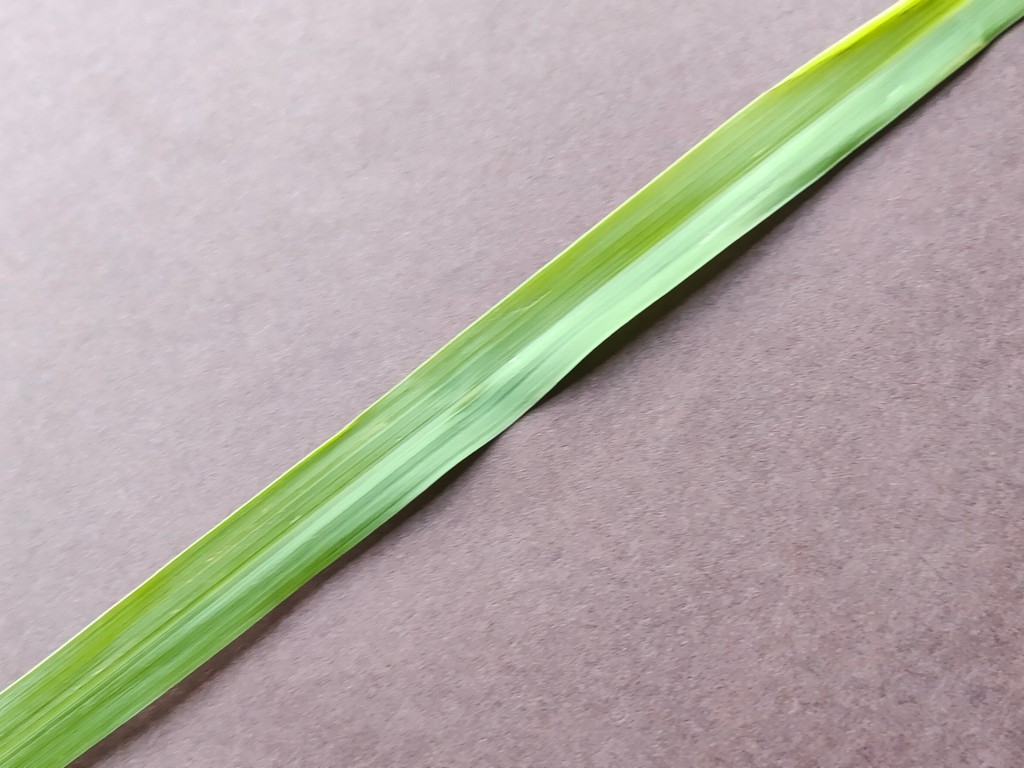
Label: Healthy